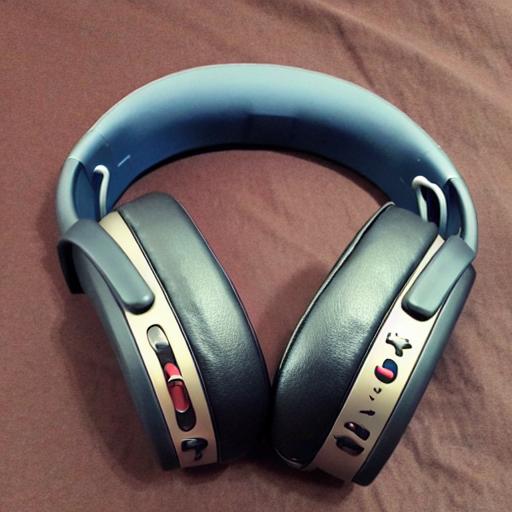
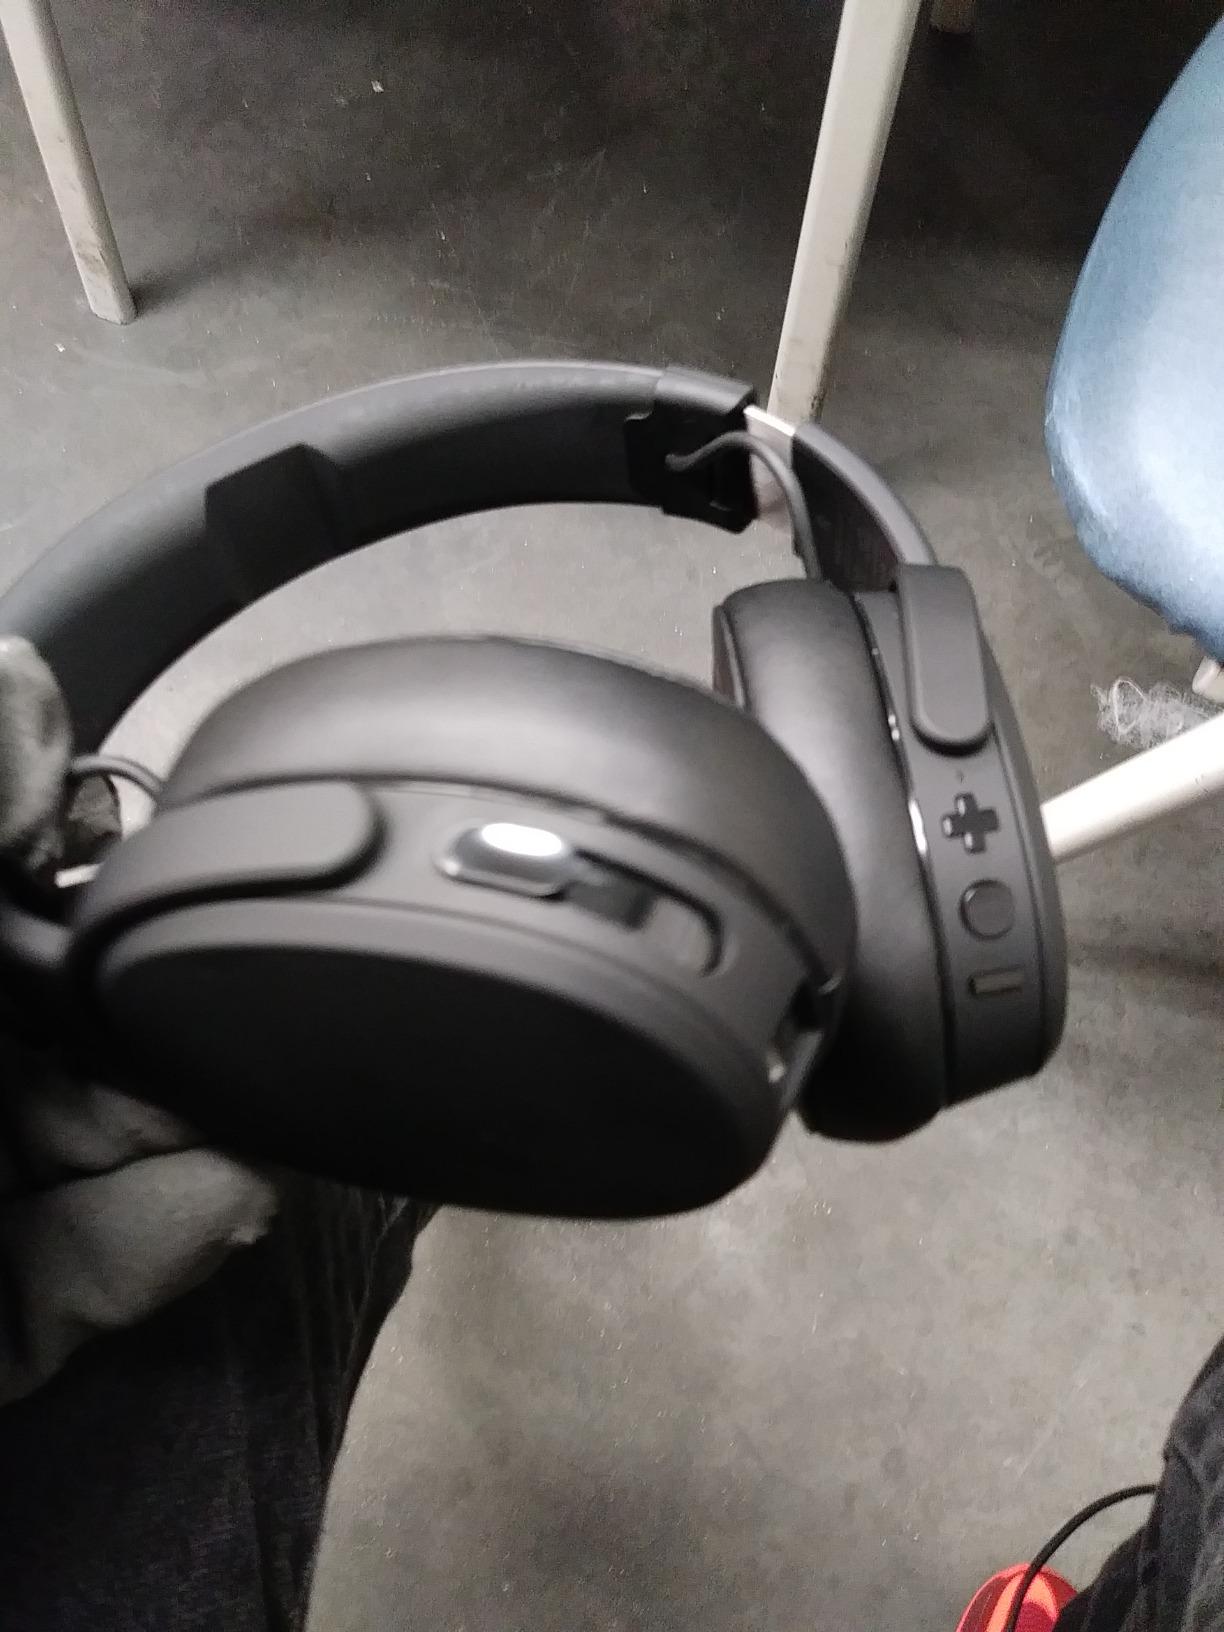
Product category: headphones
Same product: no